AGCO

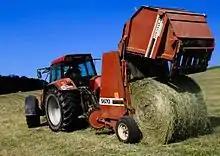
Hesston 5670 round baler, in 2010

AGCO was established on June 20, 1990, when Robert J. Ratliff, John M. Shumejda, Edward R. Swingle, and James M. Seaver, who were executives at Deutz-Allis, bought out Deutz-Allis North American operations from the parent corporation Klöckner-Humboldt-Deutz AG (KHD), a German company which owned the Deutz-Fahr brand of agriculture equipment. KHD had purchased portions of the Allis-Chalmers agricultural equipment business five years earlier. After the organization of the company, Robert Ratliff was selected to be the company's first chairman.